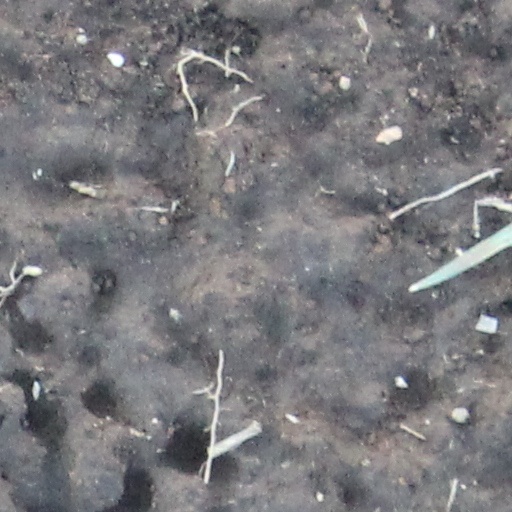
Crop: wheat